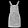
Label: Dress